Omnicare

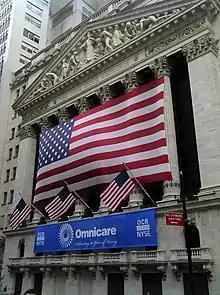
The New York Stock Exchange Building on September 1, 2011, with an Omnicare banner marking the 30th anniversary of the company's public listing.

Omnicare, Inc. is an American company working in the health-care industry. It was established in April 1981 as a spinoff of healthcare businesses from Chemed and W. R. Grace and Company. It is currently a pharmacy specializing in nursing homes. In 2015, Omnicare was acquired by CVS Health.